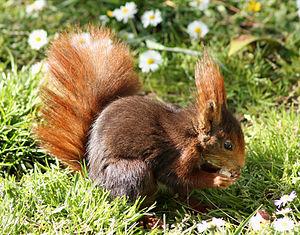
La lèpre /lɛpʁ/ est une maladie infectieuse chronique due à Mycobacterium leprae touchant les nerfs périphériques, la peau et les muqueuses, et provoquant des infirmités sévères. Elle est endémique dans certains pays tropicaux. La lèpre est une maladie peu contagieuse.